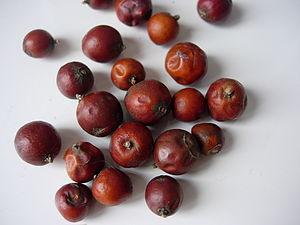
Le cade ou genévrier cade, est un petit arbre ou un arbrisseau fréquent en région côtière méditerranéenne, où il est l'une des plantes caractéristiques des garrigues et des maquis. Les cônes, comestibles frais, sont bruns à orange. L'arbre est appelé parfois cèdre piquant, oxycèdre ou petit cèdre et plus rarement genévrier oxycèdre.